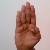
The image shows a hand gesture representing the letter 'B' in Indian Sign Language.